Gunther of Bamberg

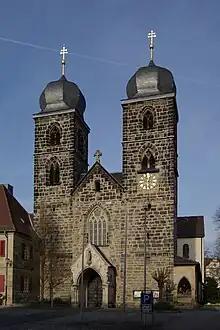
Church of Saint Gangolf in Bamberg, founded by Gunther for his canons.

Gunther (1025/1030 – 23 July 1065) was a German nobleman and prelate of the Holy Roman Empire. He served as Chancellor of Italy from 1054 until 1057 and as Bishop of Bamberg from 1057 until his death. He was the leader of the Great German Pilgrimage of 1064–65, on which he died.